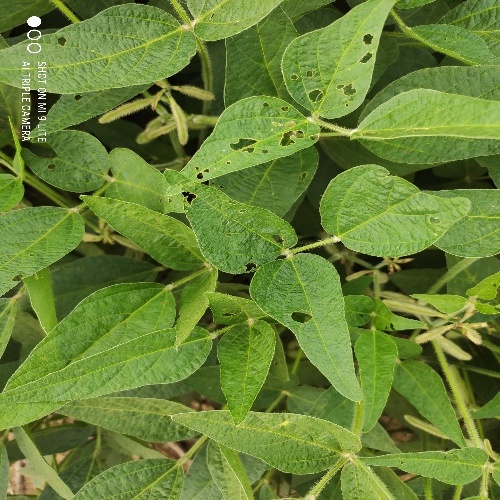
Label: Caterpillar